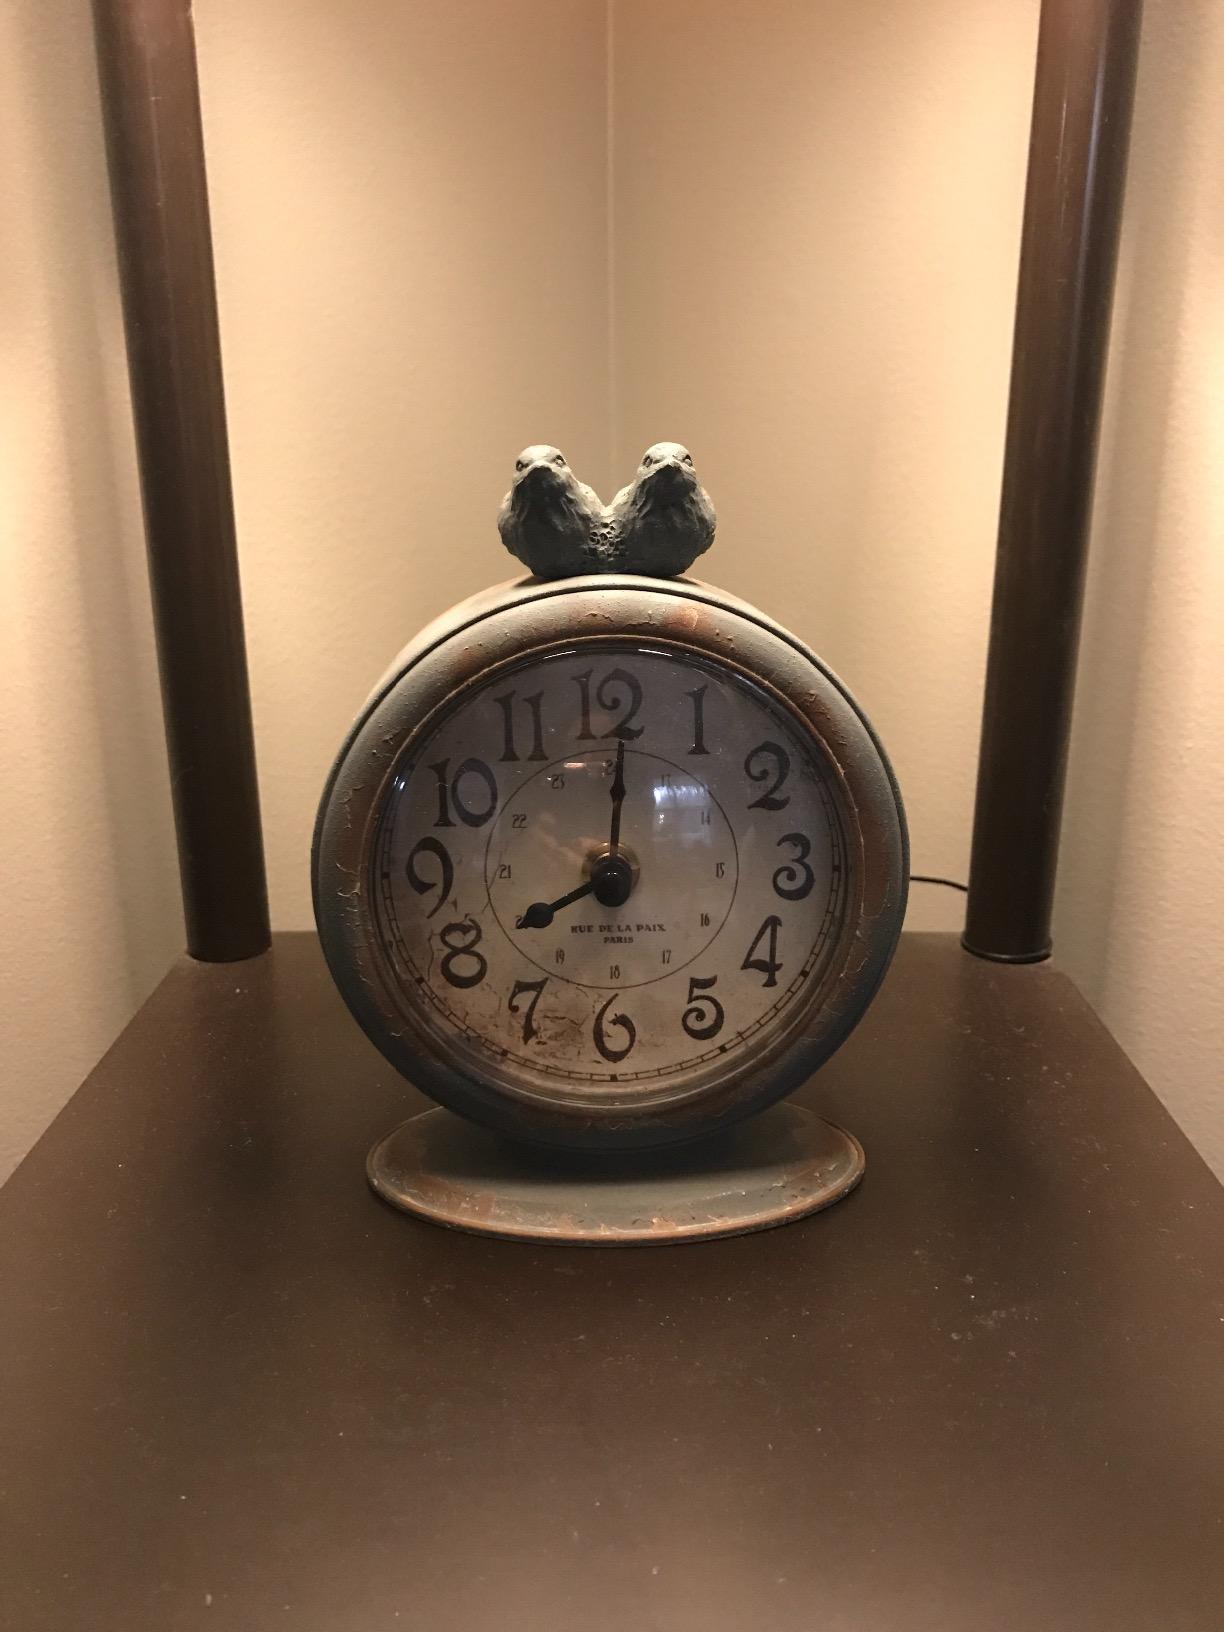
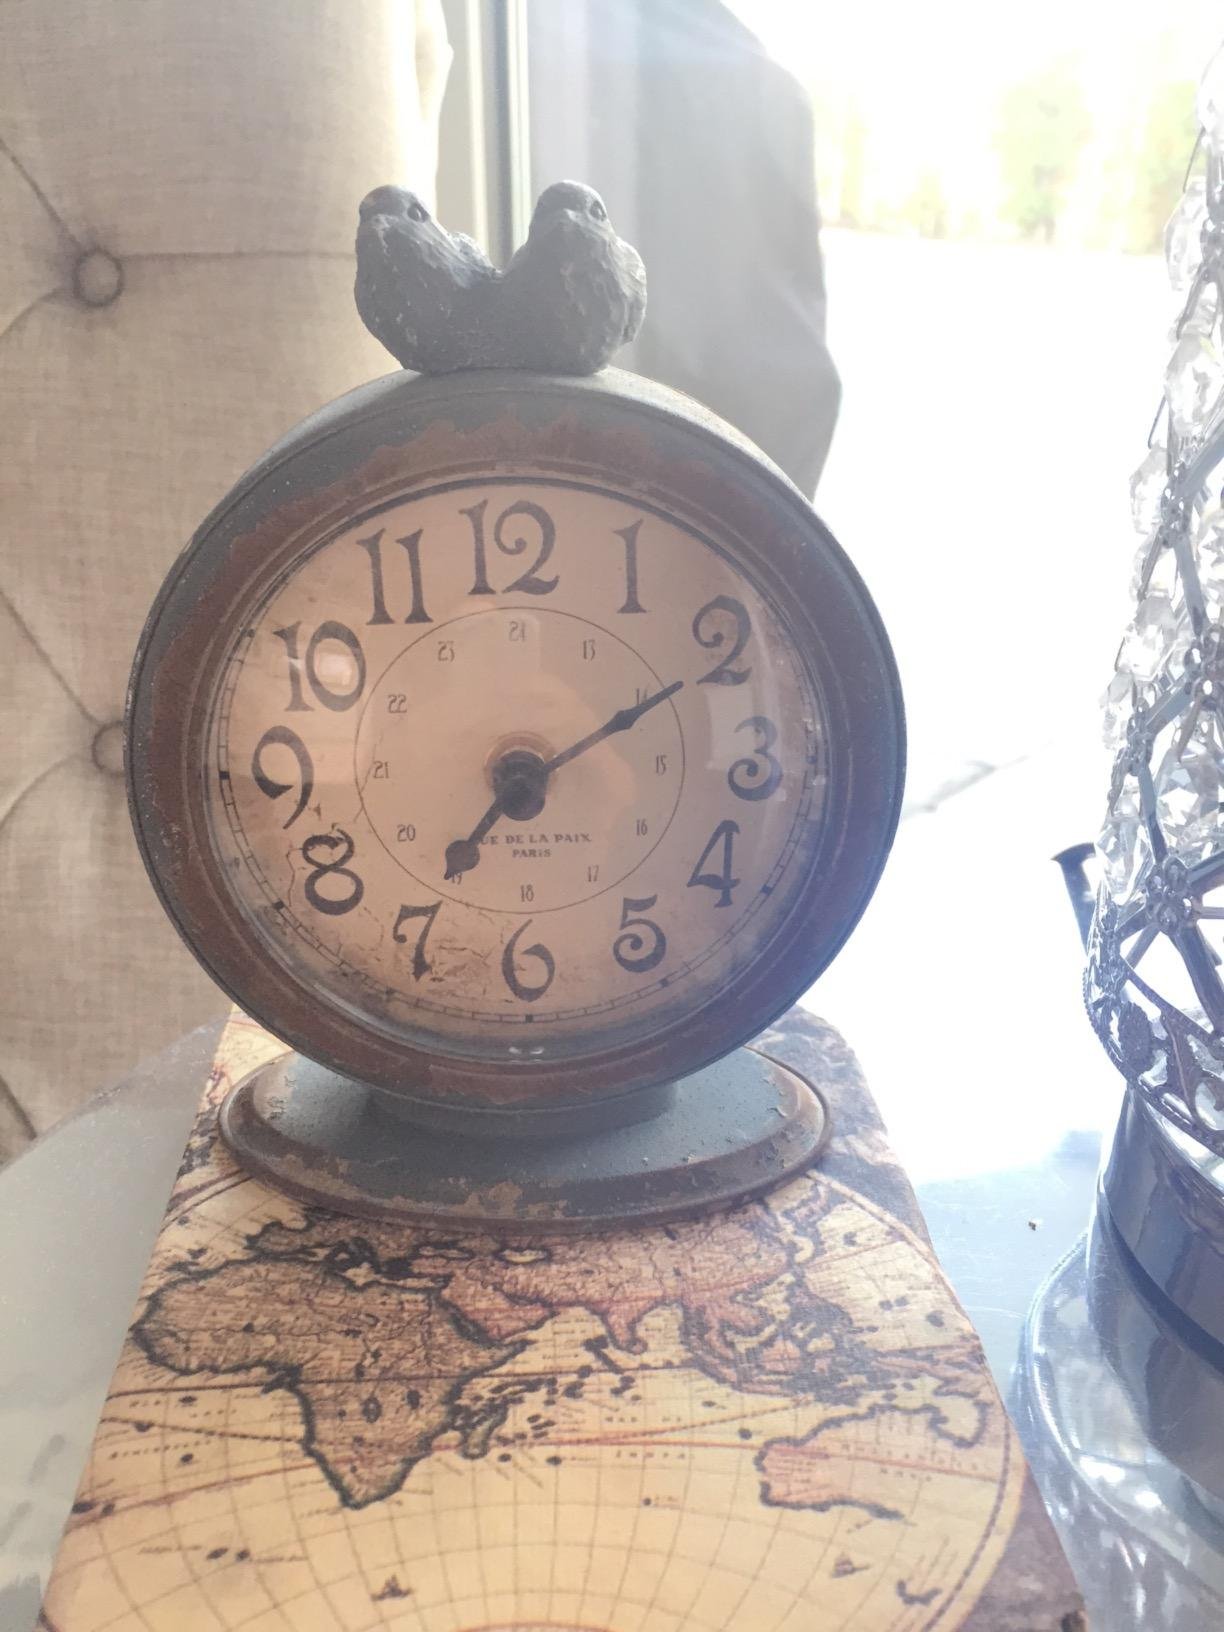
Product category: clock
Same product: yes